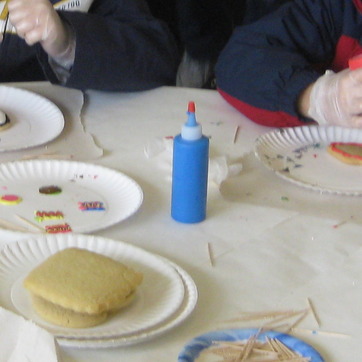
Material: plastic